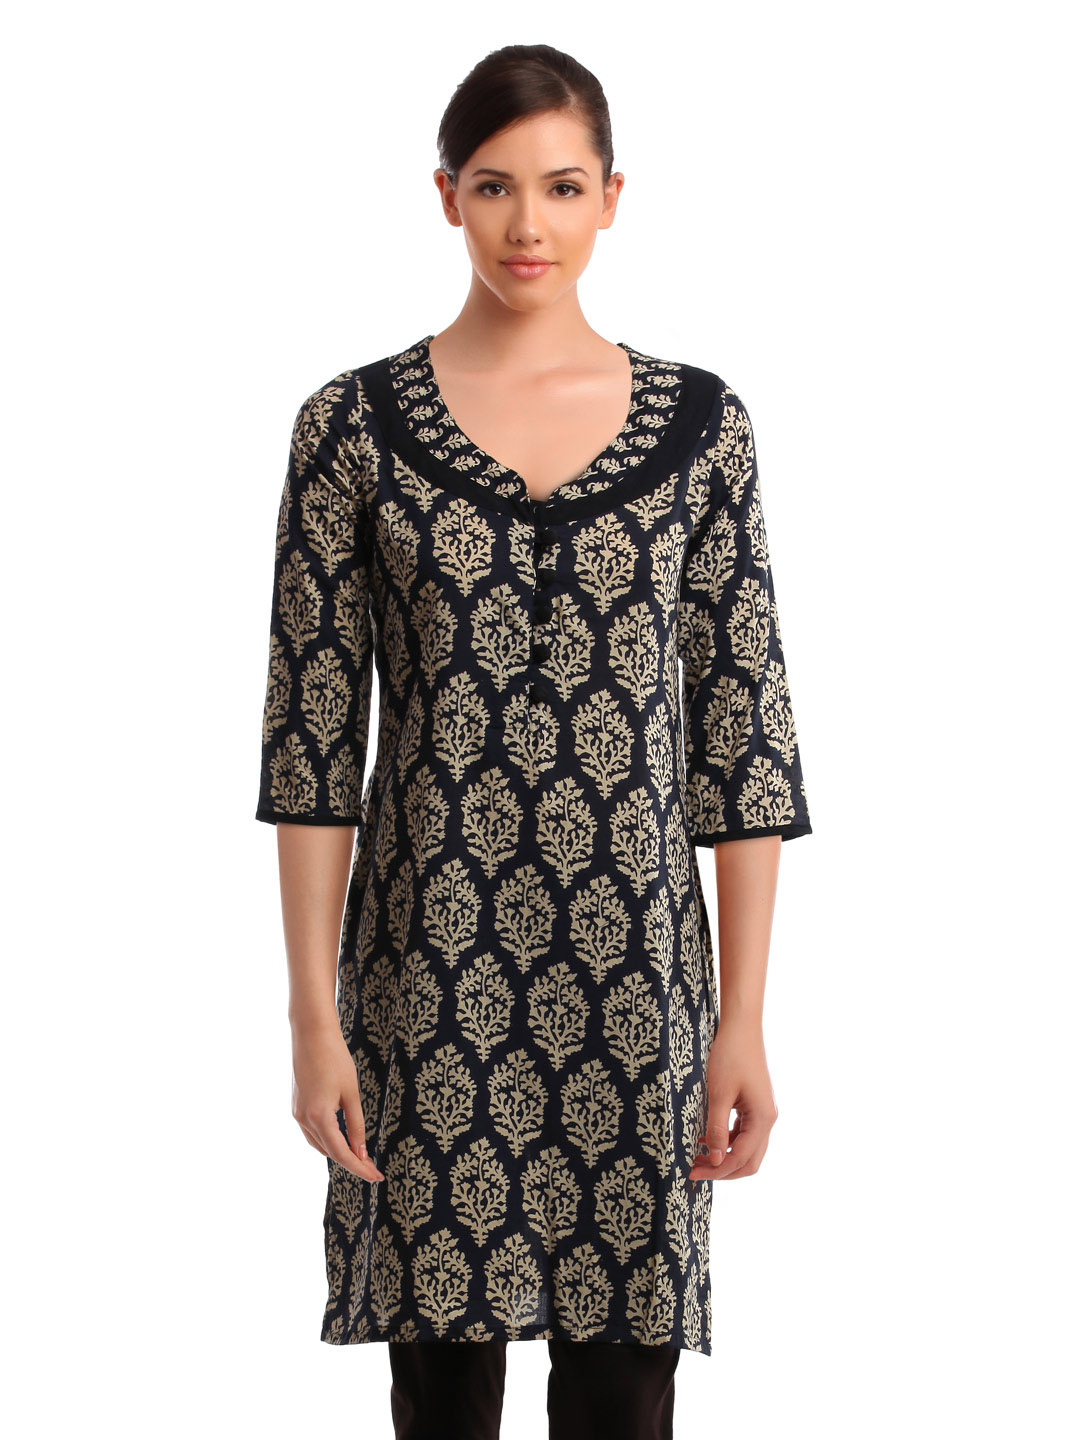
Alma Women Navy Blue Printed Kurta
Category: Apparel / Topwear / Kurtas
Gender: Women
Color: Navy Blue
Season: Fall 2012
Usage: Ethnic